1st Parachute Brigade (United Kingdom)

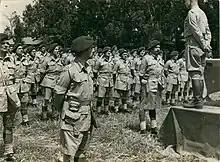
General Dwight D. Eisenhower, standing from a raised platform, addresses officers and men of the 1st Parachute Brigade, sometime in either 1942 or 1943.

Now under the command of Brigadier Gerald Lathbury, 1st Parachute Brigade's objective in Sicily was the Primosole bridge across the Simeto River, south of Catania, the only crossing point that gave the Eighth Army access to the Catania plain. Once they had captured the bridge, the brigade were to hold out until relieved by Major-General Sidney C. Kirkman's 50th (Northumbrian) Infantry Division, reinforced by the 4th Armoured Brigade advancing from the landing beaches. Paratroops of the brigade would land on four DZs and the gliders at two landing zones (LZ). The 1st Parachute Battalion was divided into two groups that would land at DZs on both sides of the river and thereafter attack the bridge from both sides simultaneously–3rd Parachute Battalion would land on their own DZ north of the bridge and secure the high ground, while the 2nd Parachute Battalion did the same in the south.